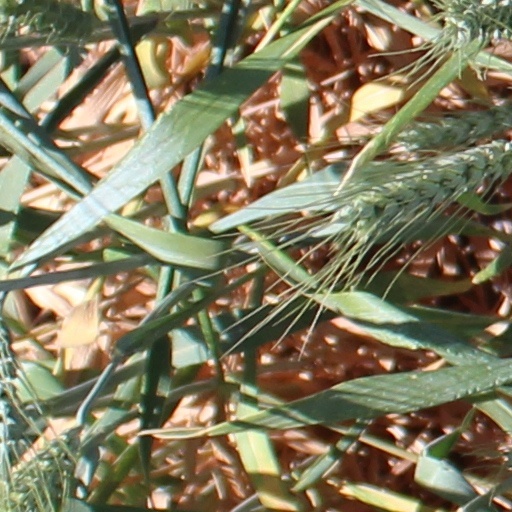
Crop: wheat